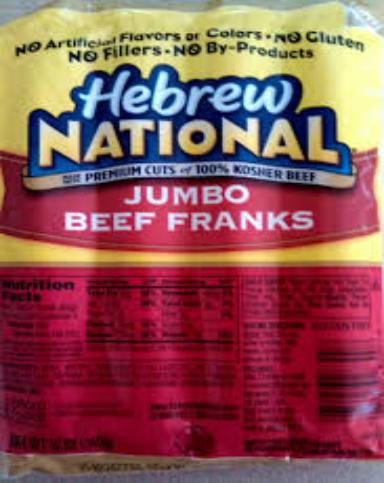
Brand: Hebrew National
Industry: Food